William Ernest Johnson

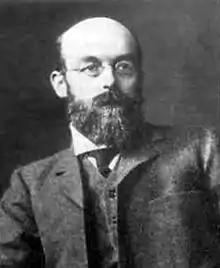
W. E. Johnson (c.1902)

William Ernest Johnson, FBA (23 June 1858 – 14 January 1931), usually cited as W. E. Johnson, was a British philosopher, logician and economic theorist. He is mainly remembered for his 3 volume "Logic" which introduced the concept of exchangeability.